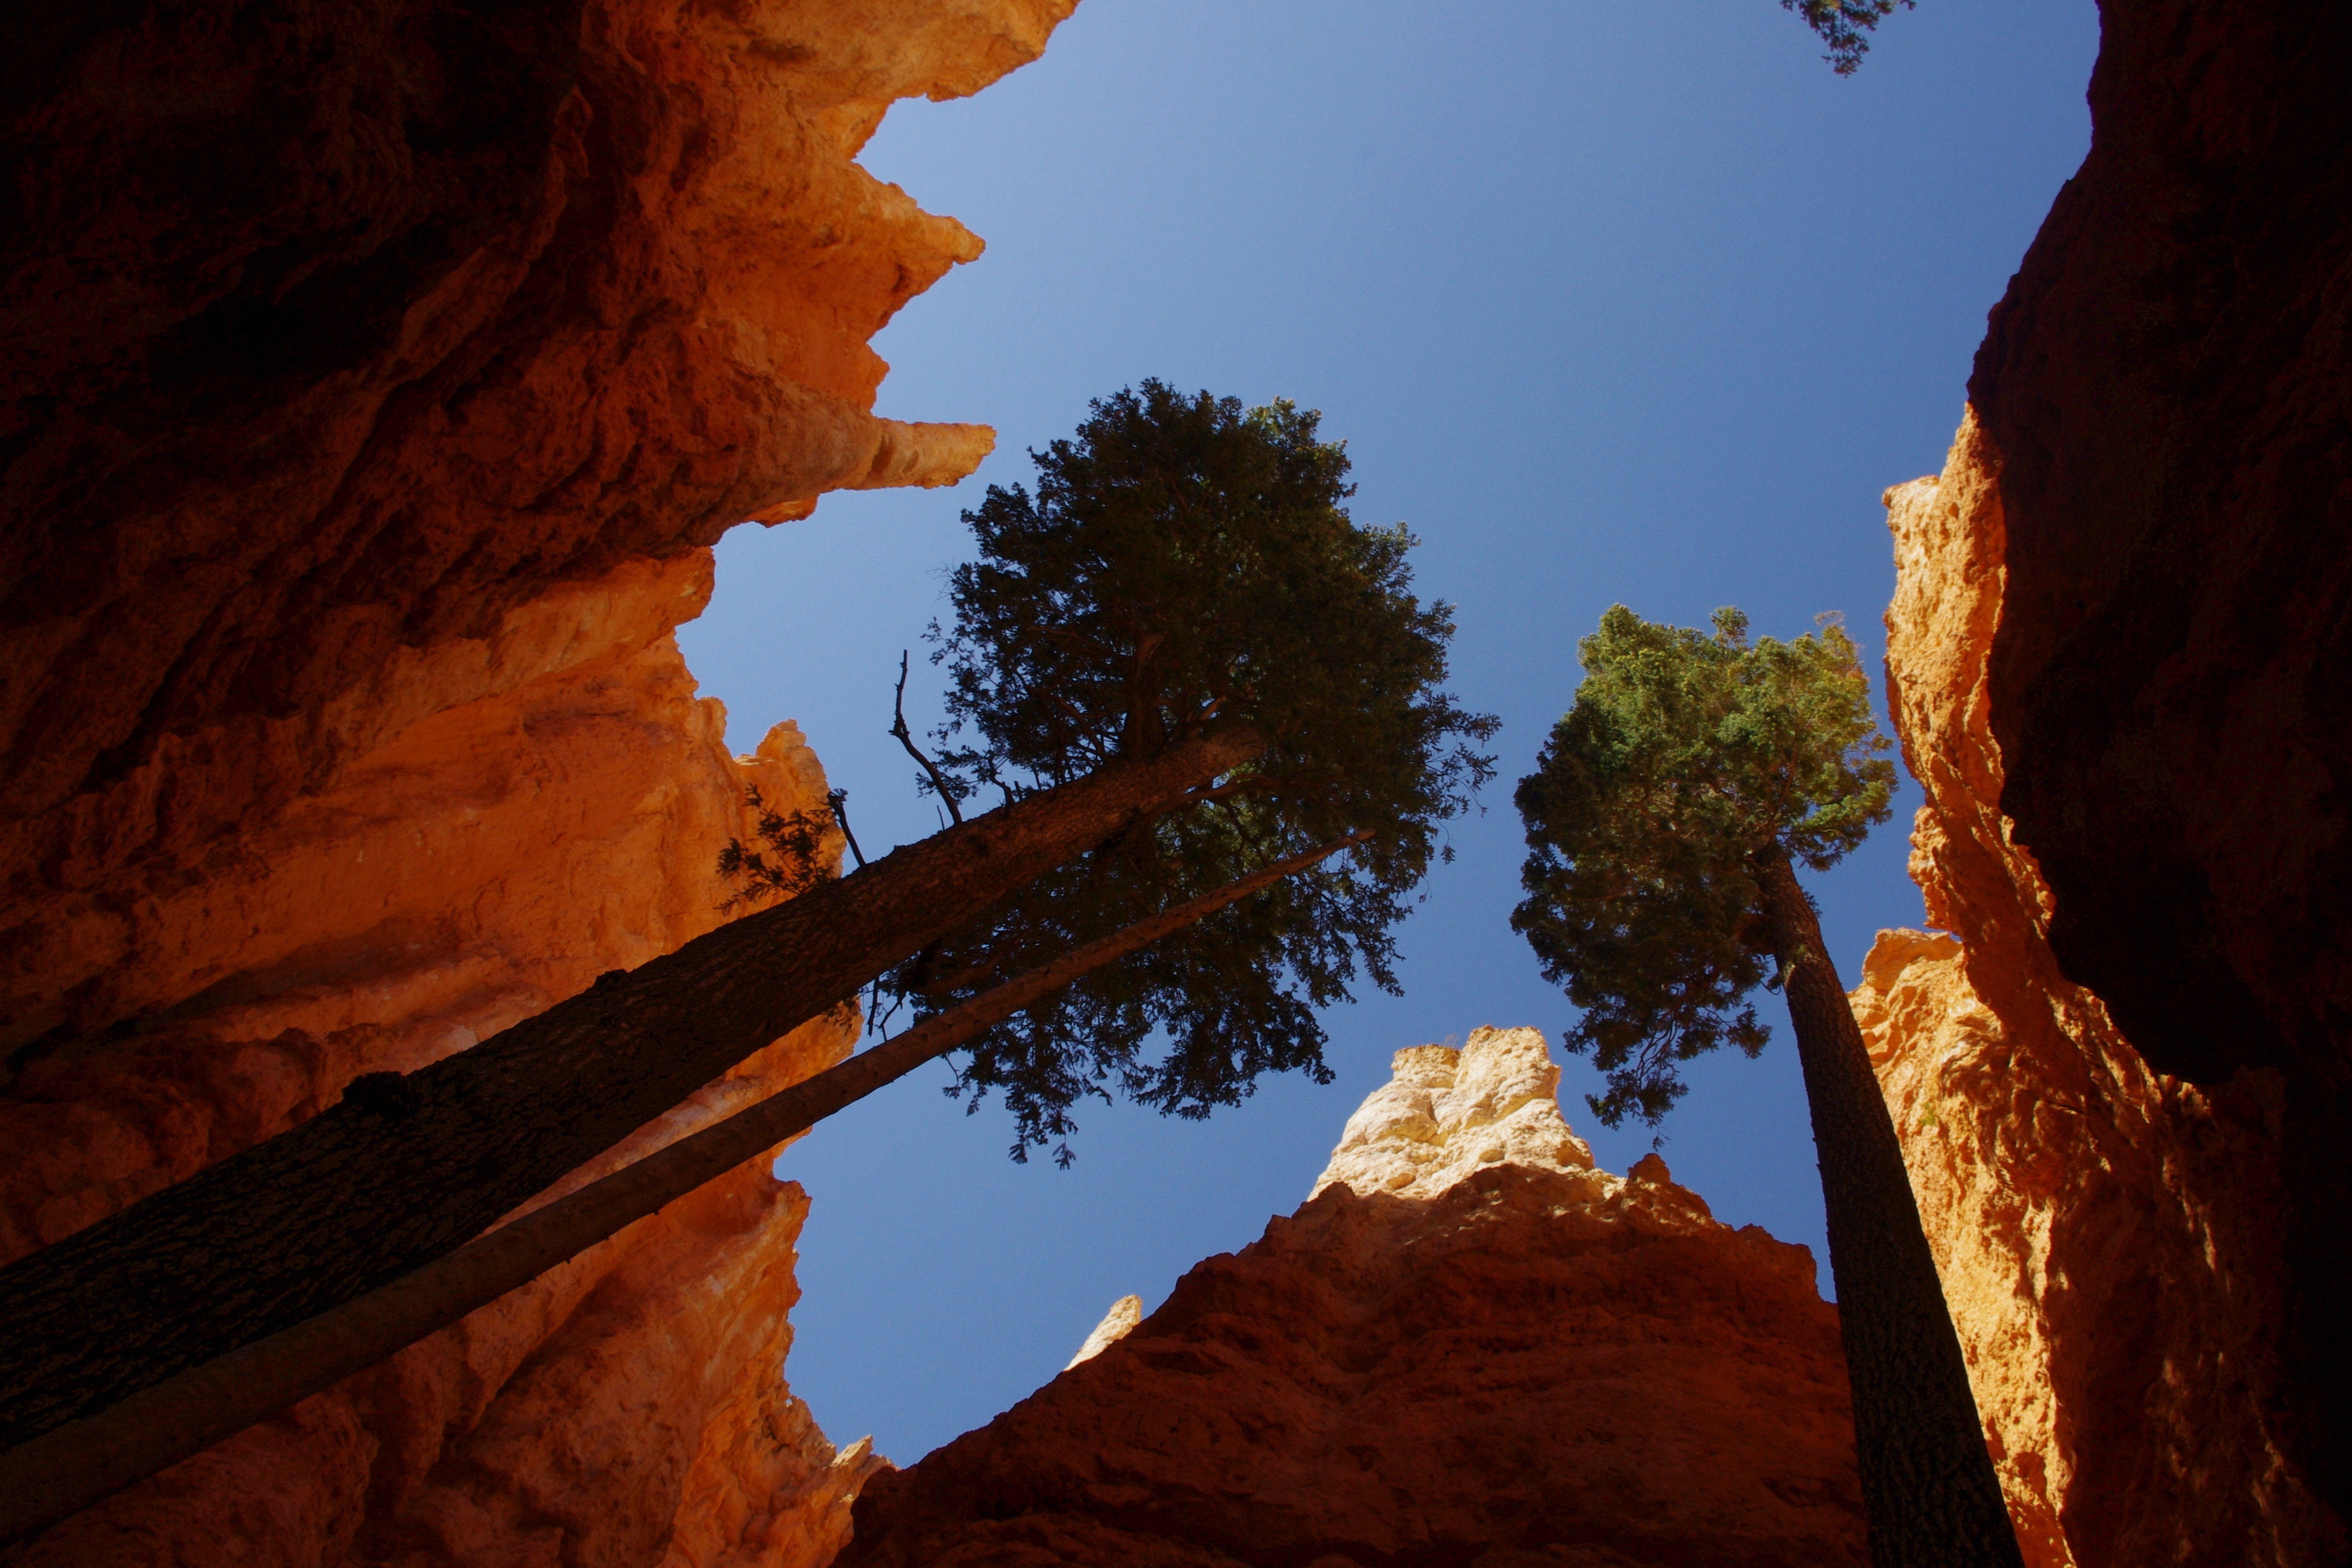
landscape, tree, rock, mountain, sky, sunset, perspective, valley, formation, cliff, arch, reflection, scenic, park, canyon, terrain, bryce, national, geology, utah, wadi, landform, geographical feature